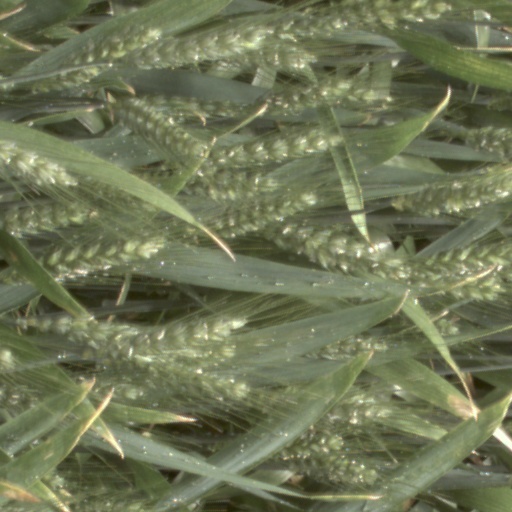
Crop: wheat